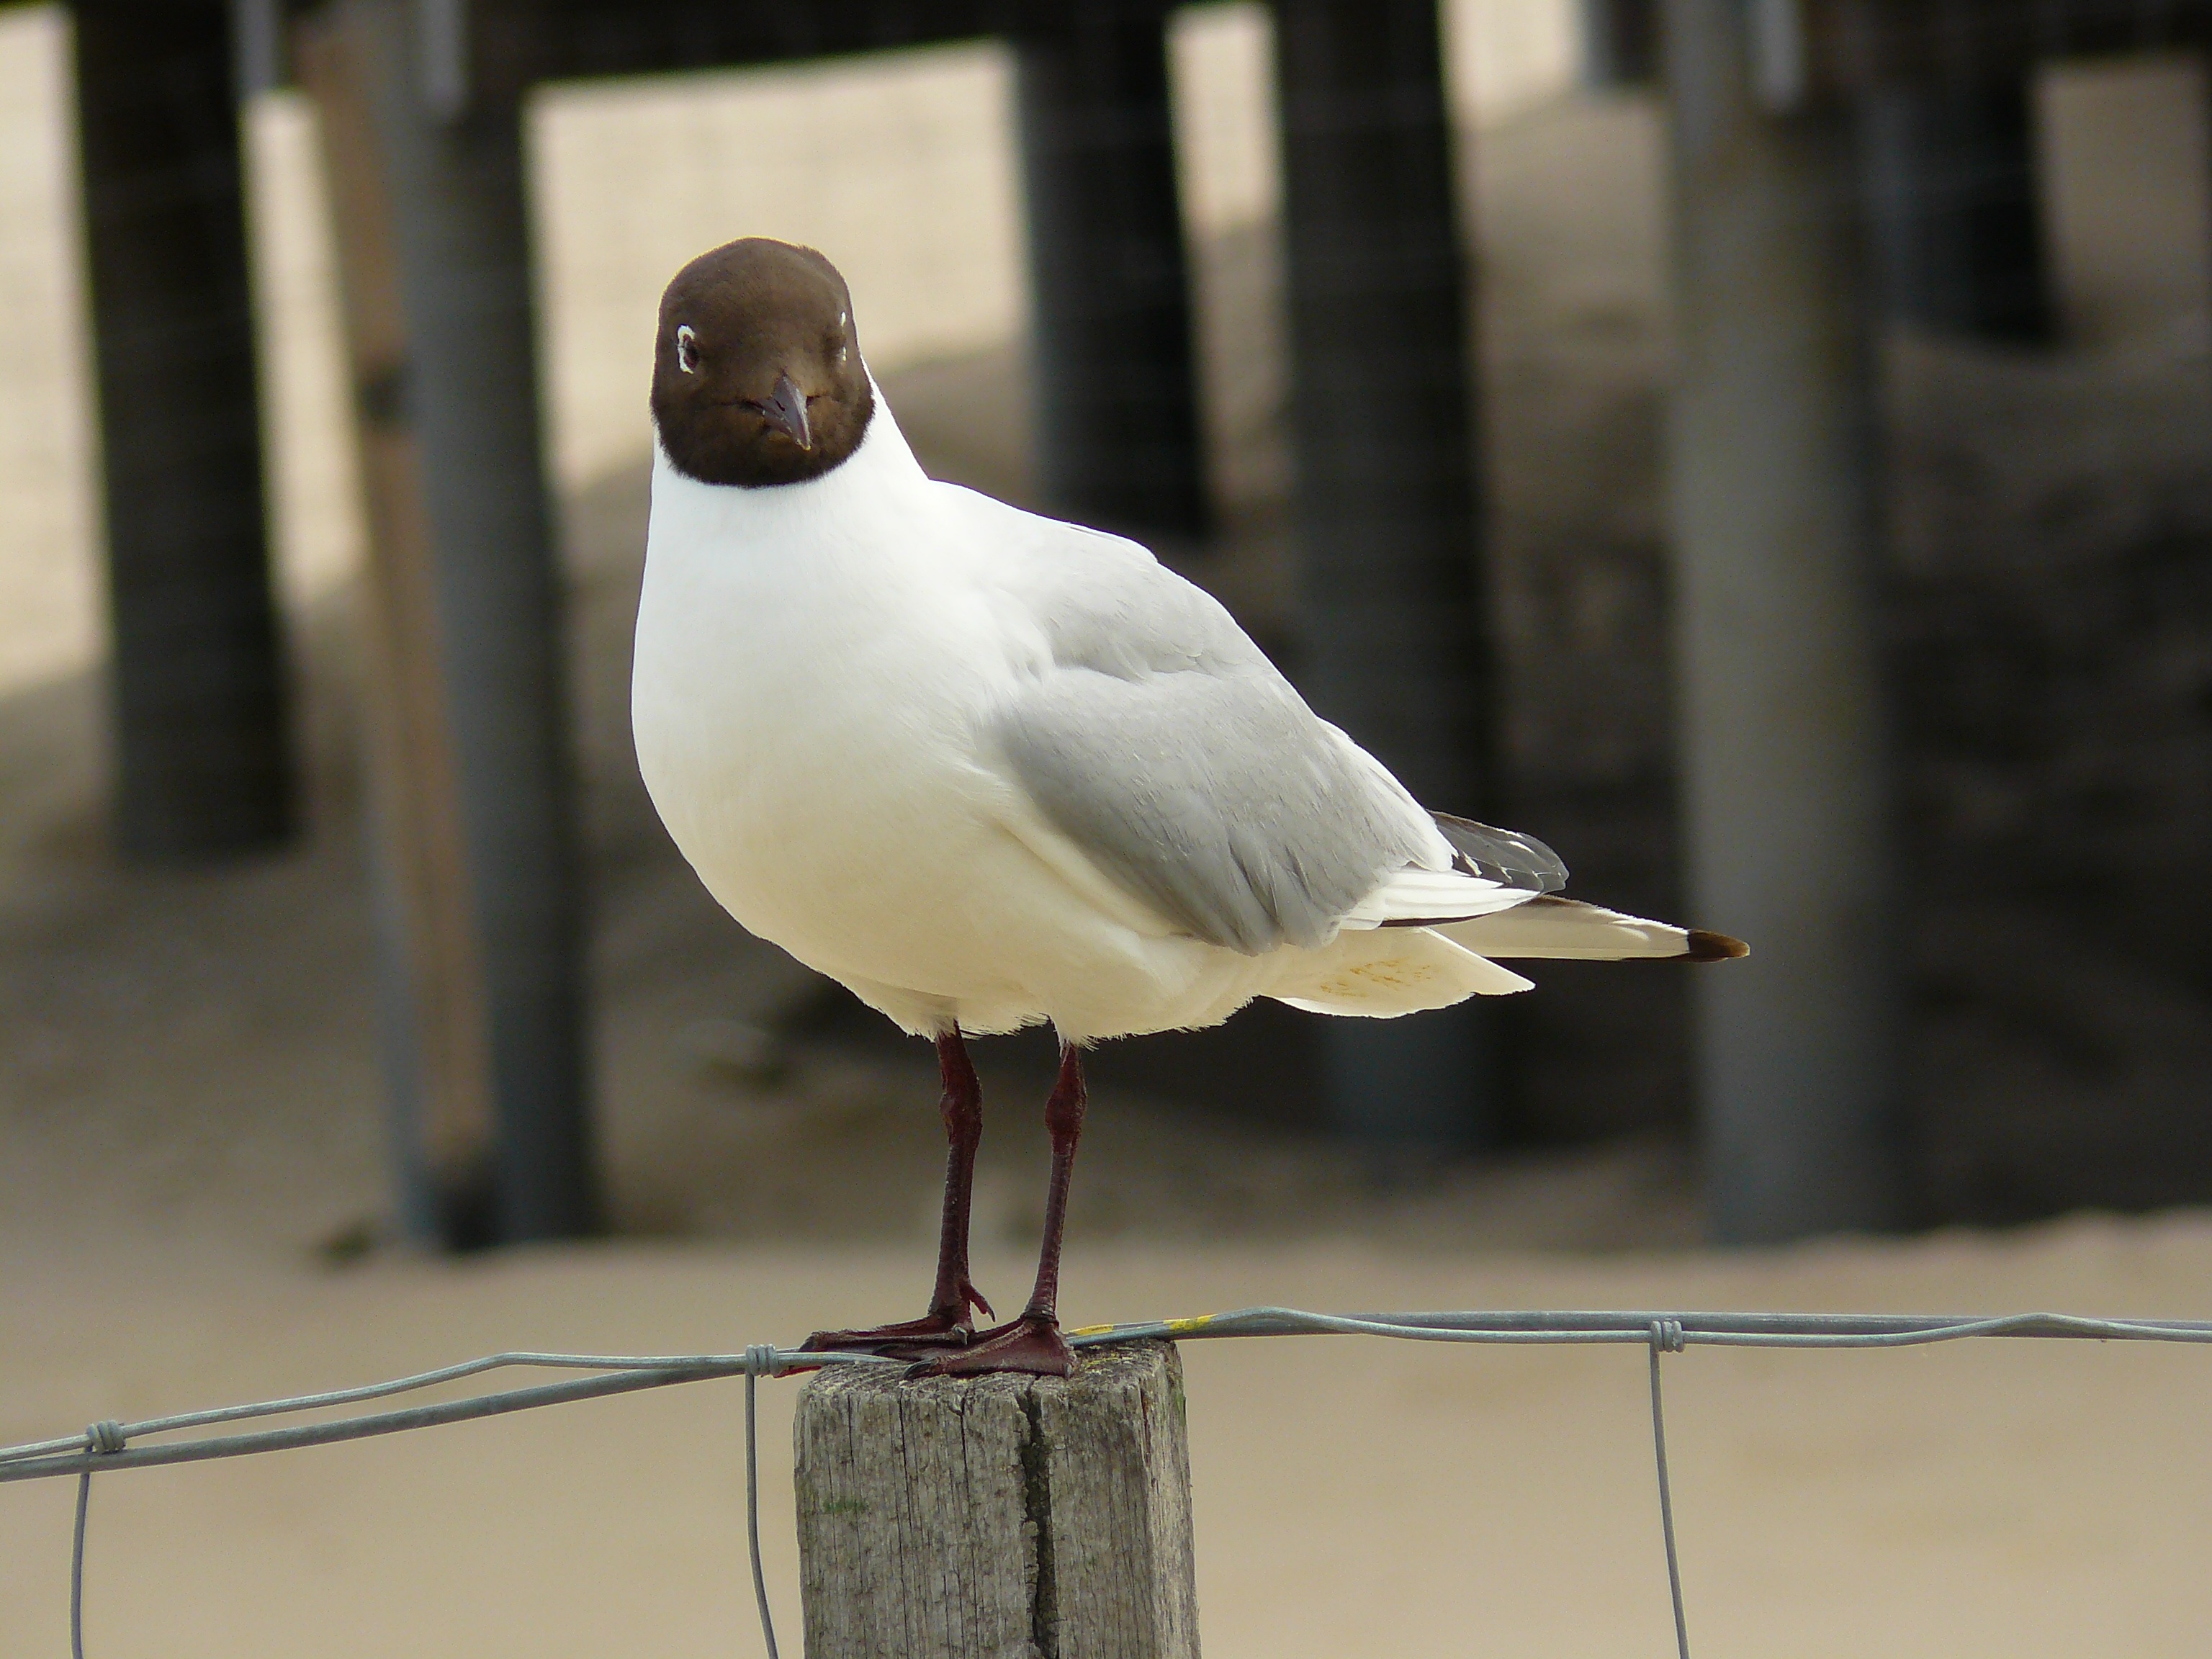
sea, bird, wing, pen, seabird, seagull, gull, beak, fauna, wings, vertebrate, charadriiformes, bird catching a fish